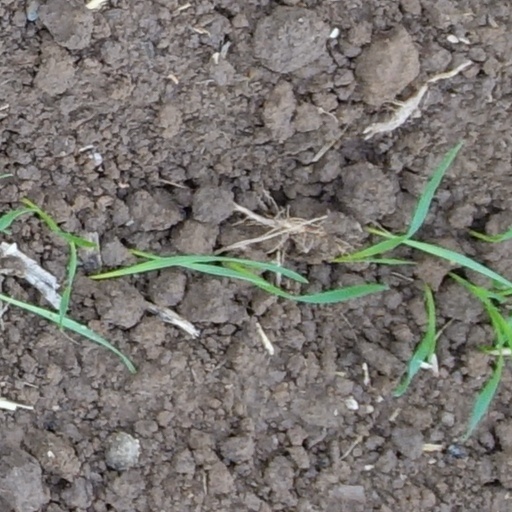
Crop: wheat